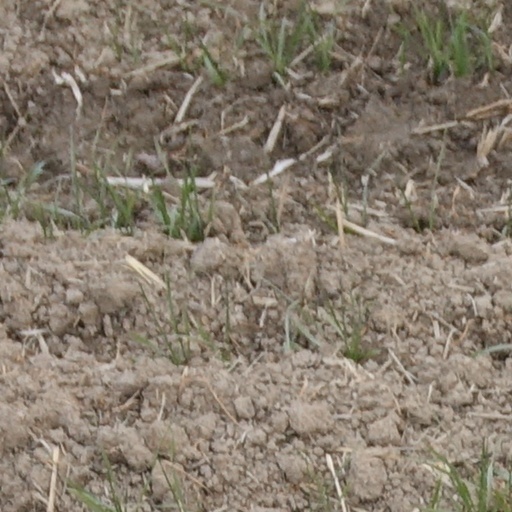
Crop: wheat